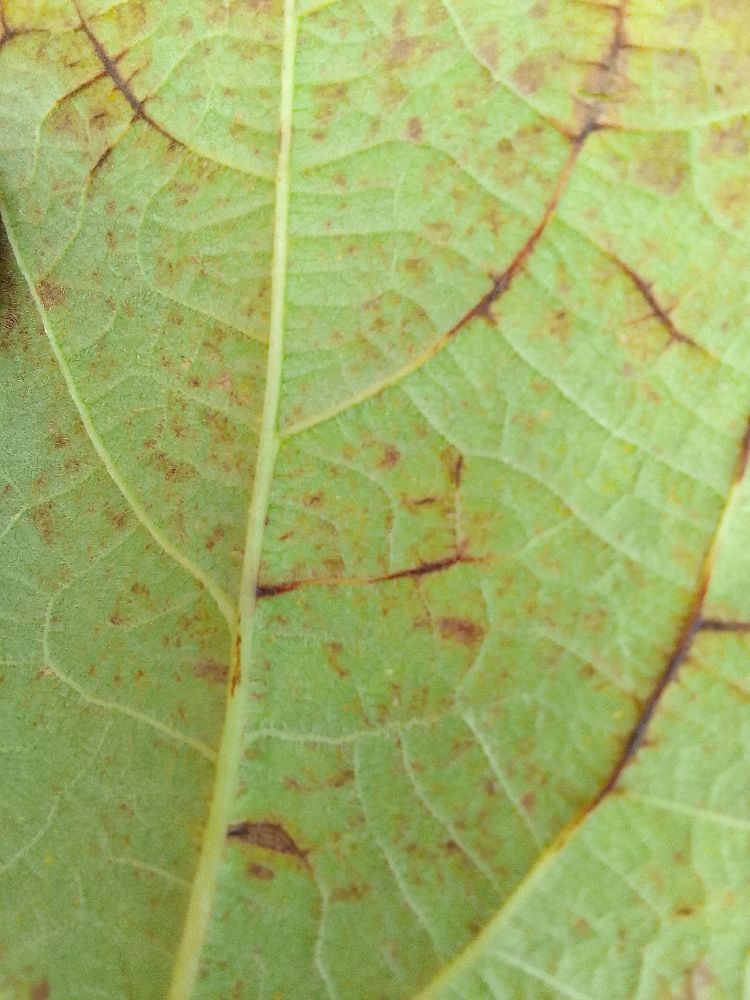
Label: anthracnose